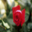
Label: rose